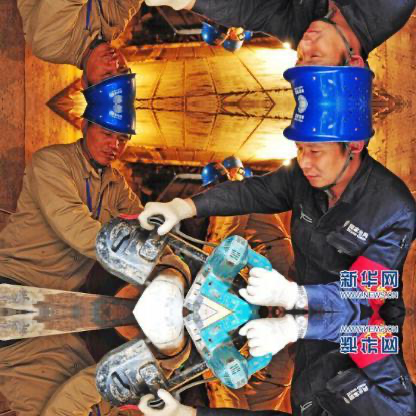
Objects in the image:
label: helmet
label: helmet
label: helmet
label: helmet
label: person
label: person
label: person
label: helmet
label: helmet
label: helmet
label: helmet
label: person
label: person
label: person
label: person
label: person
label: person